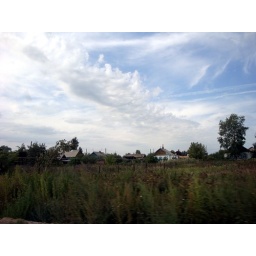
The sky above the open places like fiels\ds is always beautiful. Its color is bright blue and the clouds are unusual